Martin Milner

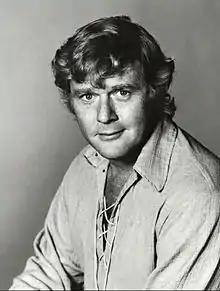
Milner in "The Swiss Family Robinson" in 1975

In 1971, Milner portrayed the murder victim in the premiere episode of "Columbo" titled "Murder by the Book". After "Adam-12", Milner starred as Karl Robinson in a television series version of "The Swiss Family Robinson" (1975–1976), produced by Irwin Allen. Most of his later work was as a guest star, including "MacGyver" (as the protagonist's father); "Airwolf"; "Murder, She Wrote"; and "". In 1983, Milner hosted a morning radio wake-up show on AM 600 KOGO in San Diego.